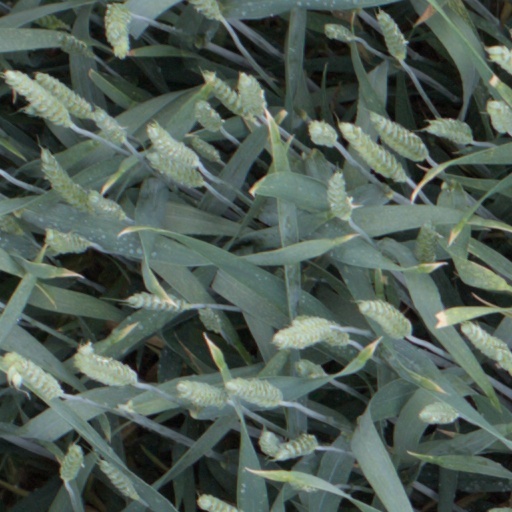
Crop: wheat